Corrosion of Conformity

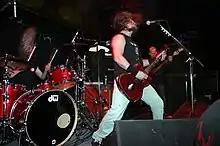
The band in 2005

Soon after the release of "Wiseblood", Columbia dropped COC, who then moved to Sanctuary Records. The band released its first album for its new label, "America's Volume Dealer", in September 2000. The album was even more of a commercial failure than Wiseblood not even managing to make the Billboard 200. However, the single, "Congratulations Song", did give the band another Top 30 hit. No videos were made from the album. Mullin left the band in 2001. Over the next few years, the band worked with a series of drummers: Jimmy Bower of Eyehategod, local Raleigh percussion professor Merritt Partridge, Stanton Moore of Galactic and Reed's former drum technician Jason Patterson, who previously played drums in the Raleigh-based rock band Cry of Love.